Björn Thofelt

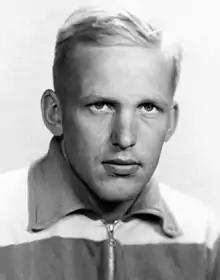

Björn Thofelt (born 12 June 1935) is a Swedish modern pentathlete. He won and individual world title in 1954 and finished third with the Swedish team. He also competed at the 1956 and 1960 Summer Olympics. In 1956, the Swedish team was a favorite, as it included the 1952 and 1956 Olympic champion Lars Hall. However, Thofelt had drawn the lot for a very peculiar horse in the equestrian event; he fell twice, suffered a concussion, and had to withdraw. At the 1960 Olympics he injured his hand, and finished 30th individually and sixth with the team.